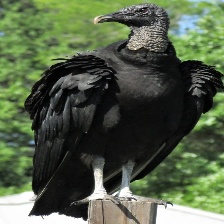
Species: BLACK VULTURE
Scientific name: CORAGYPS ATRATUS
ImageNet parent category: vulture